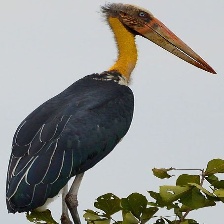
Species: LESSER ADJUTANT
Scientific name: LEPTOPTILOS JAVANICUS
ImageNet parent category: white_stork